Botswana women's national cricket team

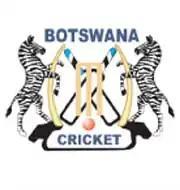

The Botswana women's national cricket team represents the country of Botswana in women's cricket matches. The team is currently coached by Karabo Motlhanka.